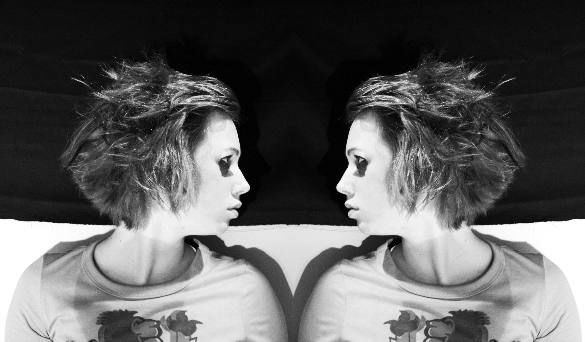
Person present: Yes